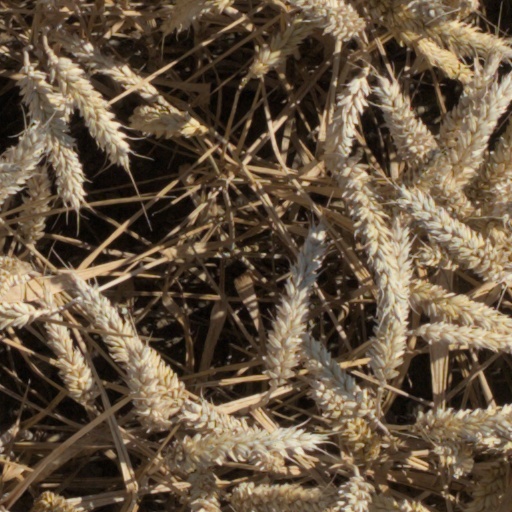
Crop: wheat